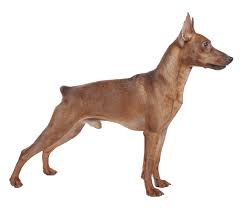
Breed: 561-n000127-miniature_pinscher